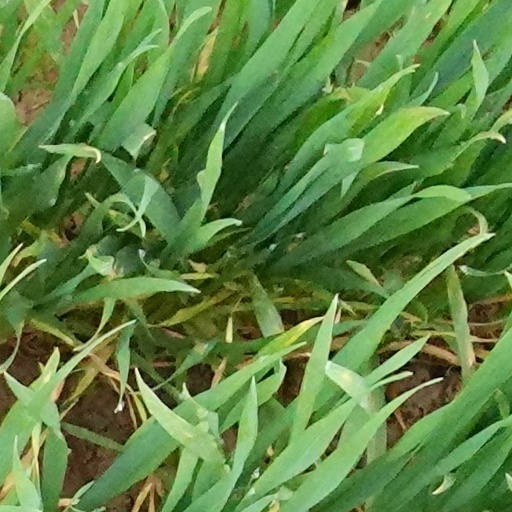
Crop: wheat